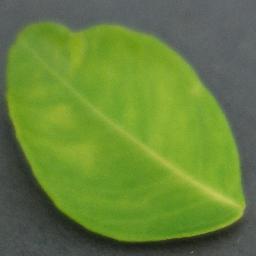
Label: Orange___Haunglongbing_(Citrus_greening)